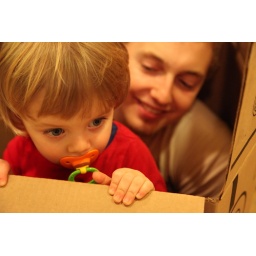
boys in a box